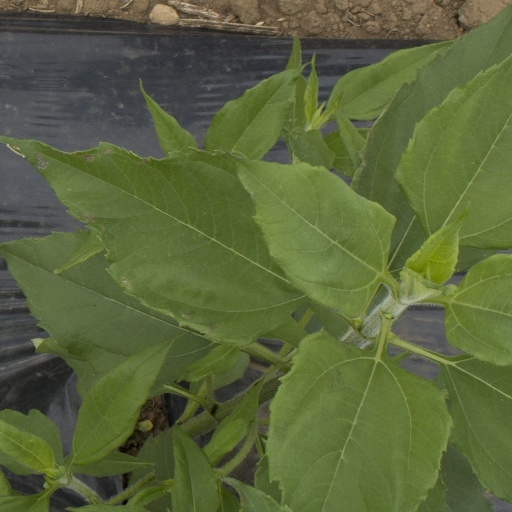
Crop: Jerusalem artichoke